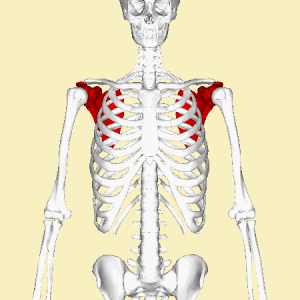
Chez l'homme et chez les bipèdes, les membres supérieurs sont les deux membres reliés au tronc par le biais des épaules.